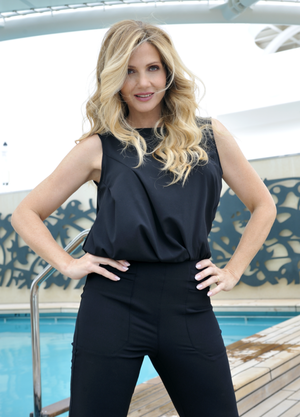
Lorella Cuccarini, née à Rome le 10 août 1965, est une chanteuse, danseuse, actrice et animatrice de télévision italienne.